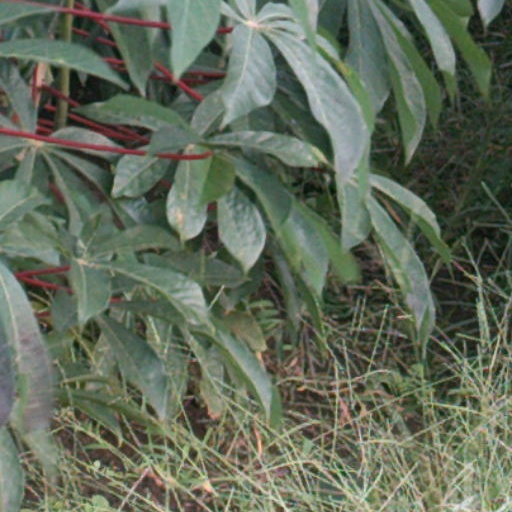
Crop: cassava